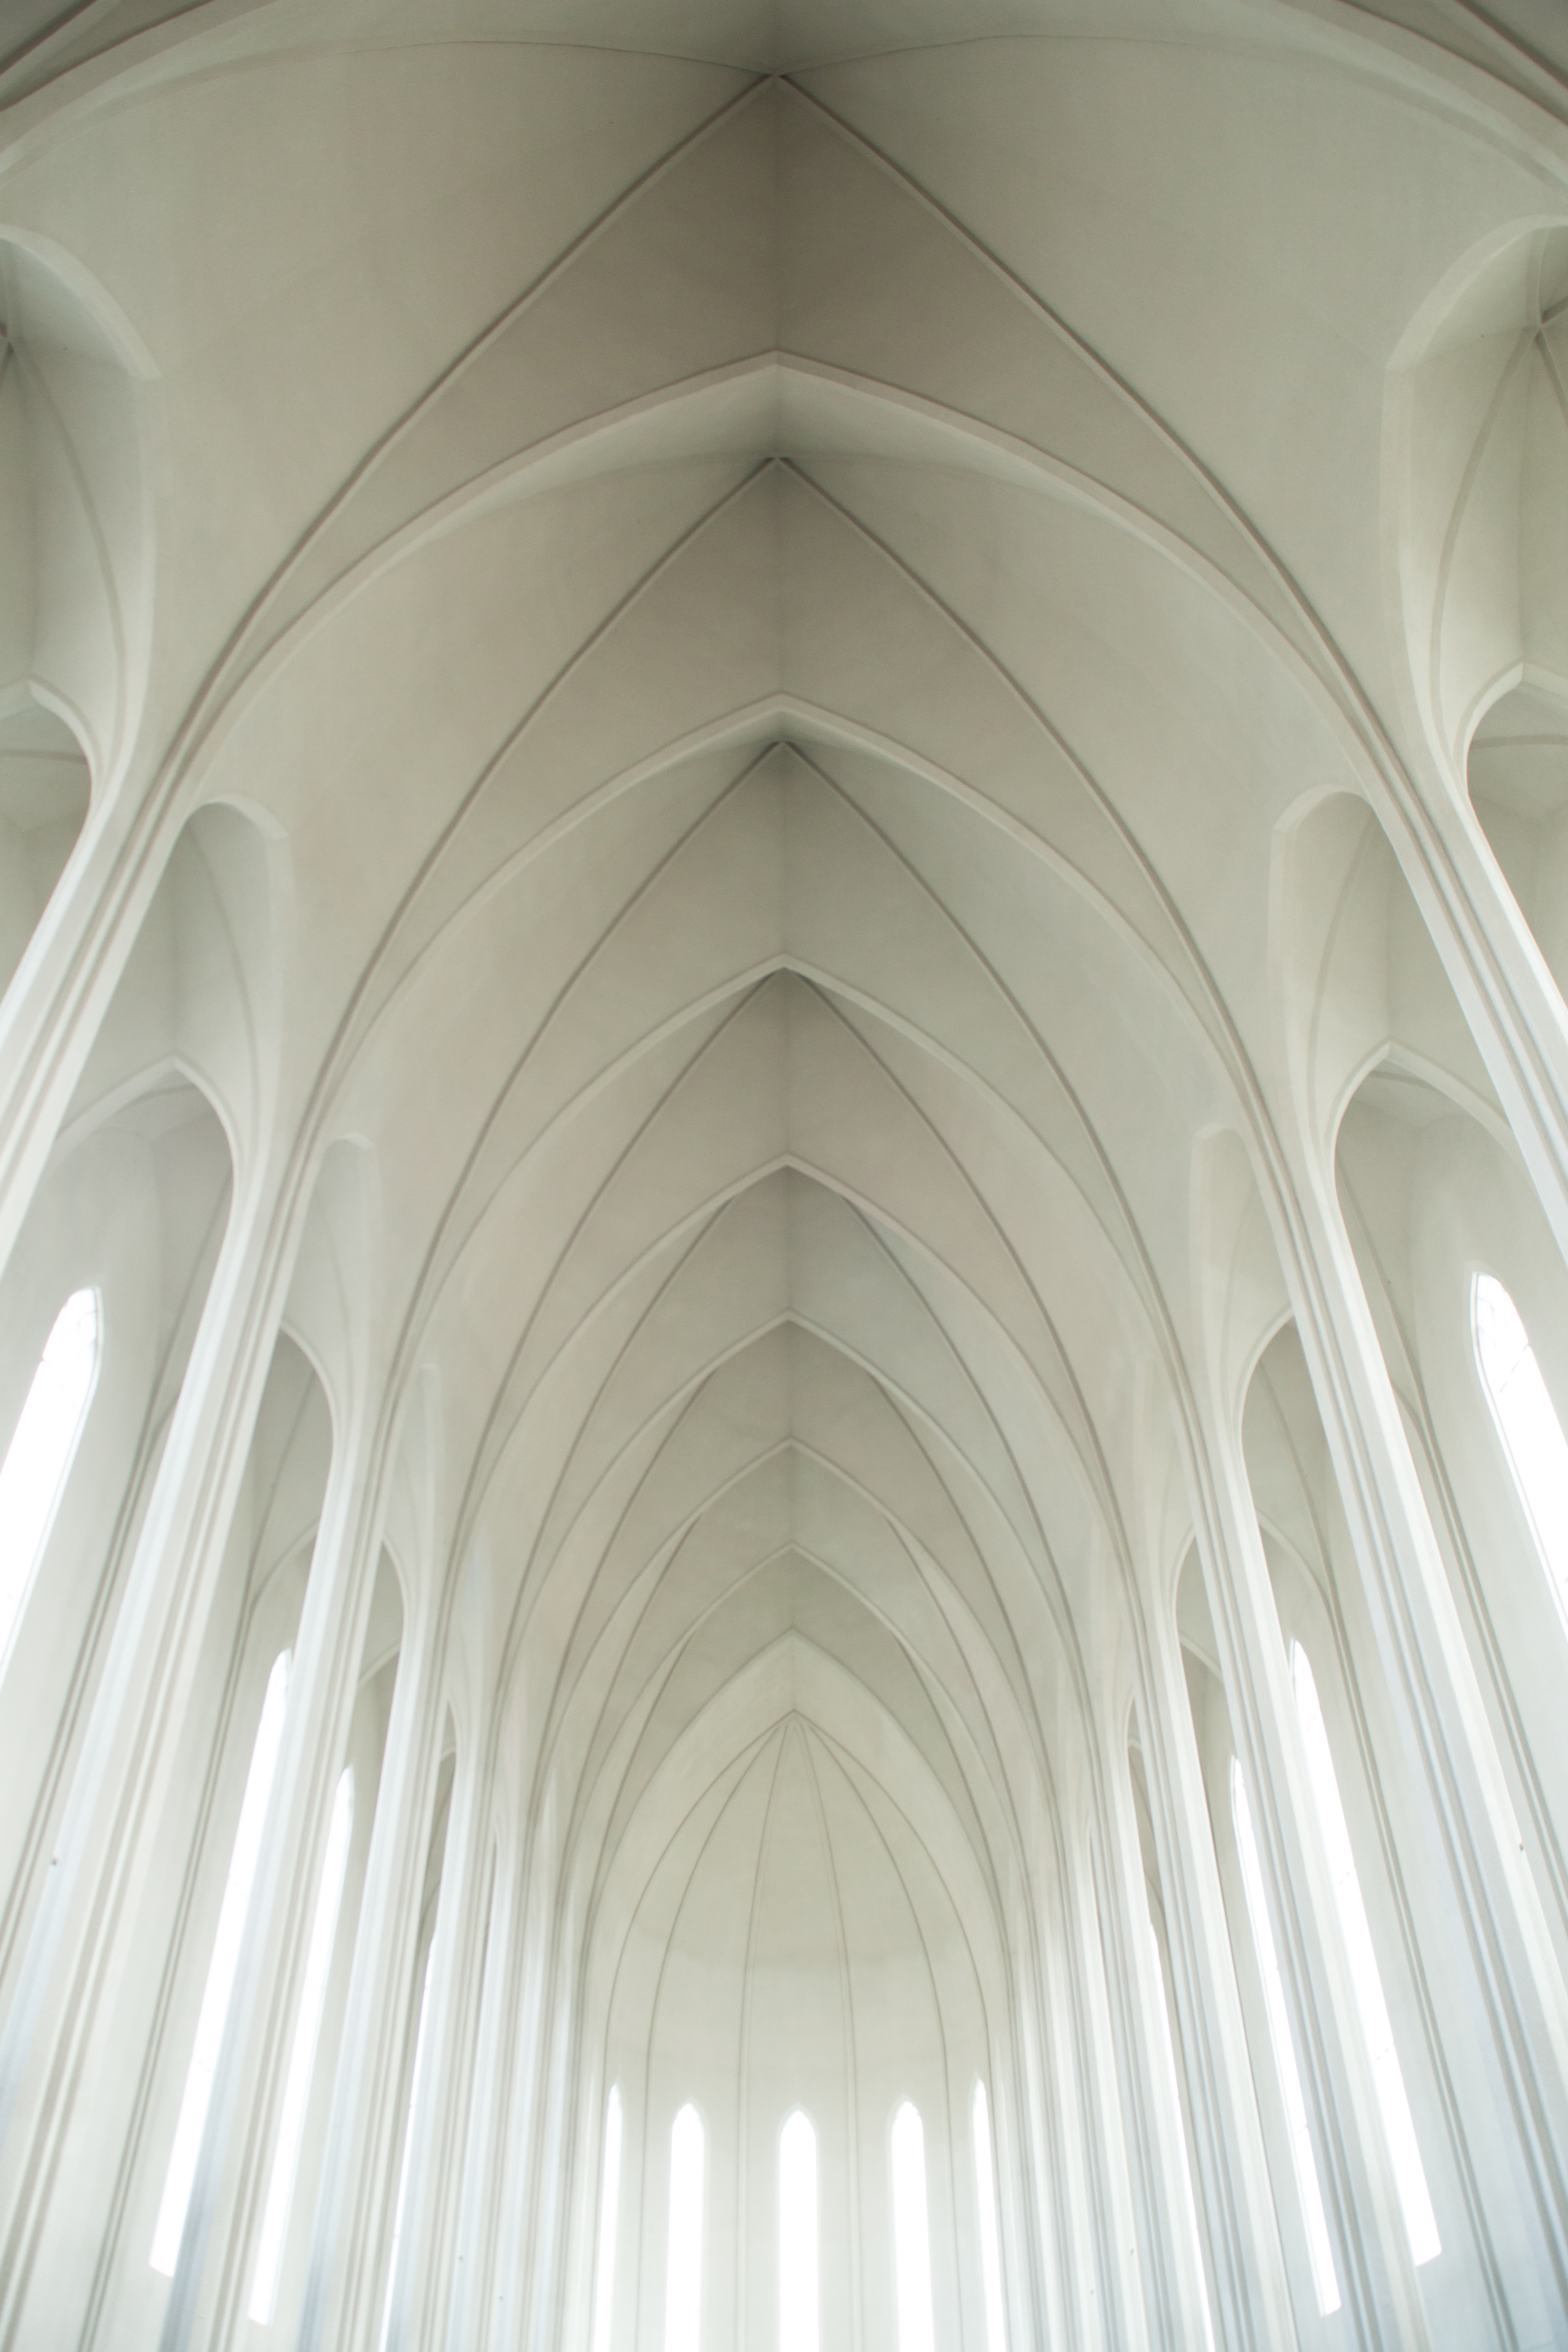
light, architecture, structure, white, building, arch, ceiling, line, column, clean, church, cathedral, chapel, interior design, design, bright, symmetry, vault, dome, daylighting